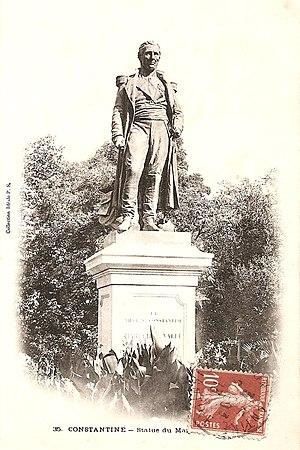
Statue du maréchal Valée, Constantine (Algérie)
Georges Yver est un historien français. Ancien élève de l'École française de Rome, il se consacre d'abord à l'histoire économique de l'Italie médiévale et publie sa thèse en 1903.